Schneisingen

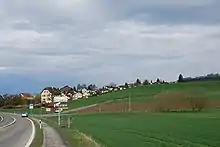
Schneisingen

Located in the Surb river valley, Schneisingen has an area, , of . Of this area, or 49.5% is used for agricultural purposes, while or 41.6% is forested. Of the rest of the land, or 9.3% is settled (buildings or roads).